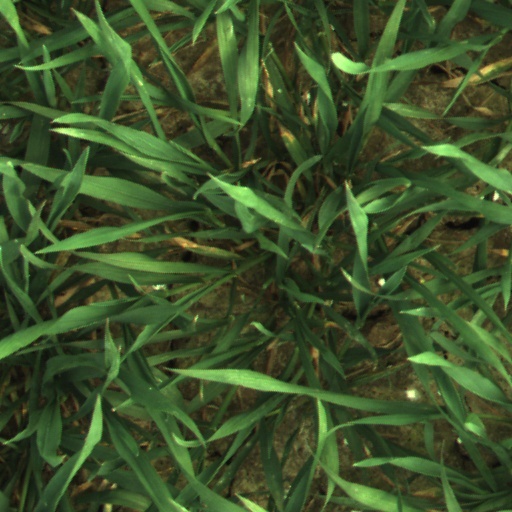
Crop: wheat